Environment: real
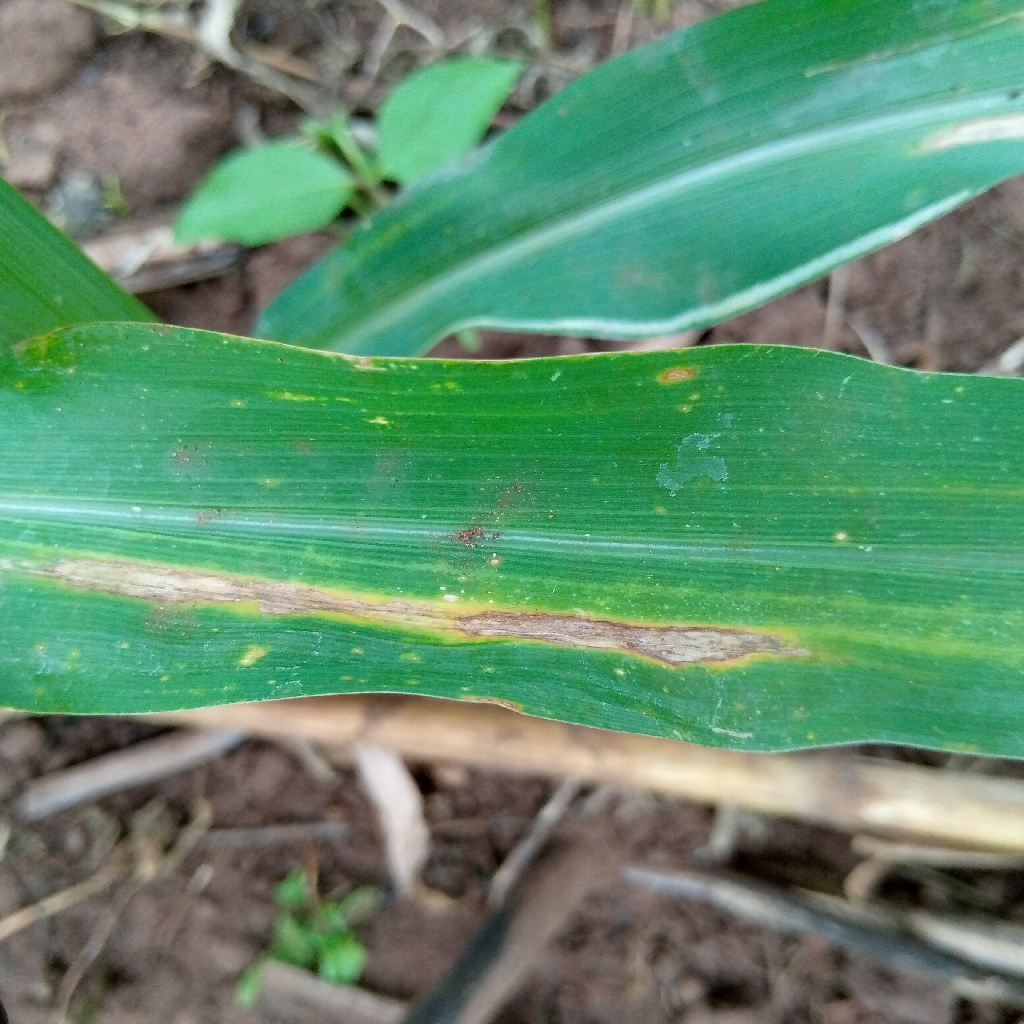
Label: northern_corn_leaf_blight